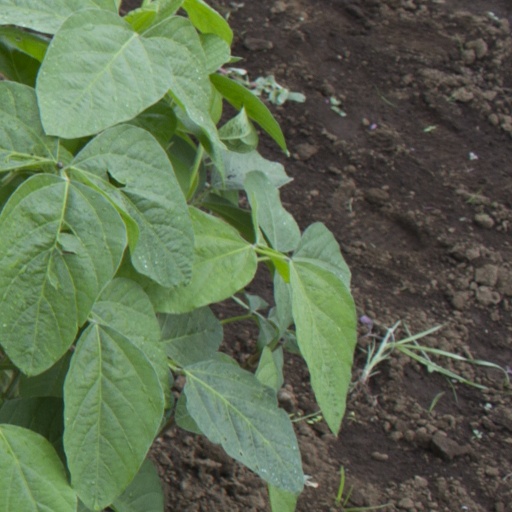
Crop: soybean